The War of the Roses (film)

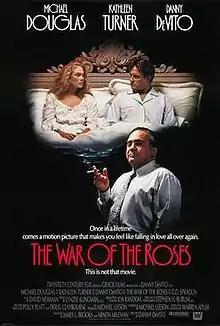
Theatrical release poster

The War of the Roses is a 1989 American satirical black comedy film based upon the 1981 novel by Warren Adler. Following a wealthy couple with a seemingly perfect marriage, their marriage begins to fall apart, as material possessions become the center of an outrageous and bitter divorce battle.